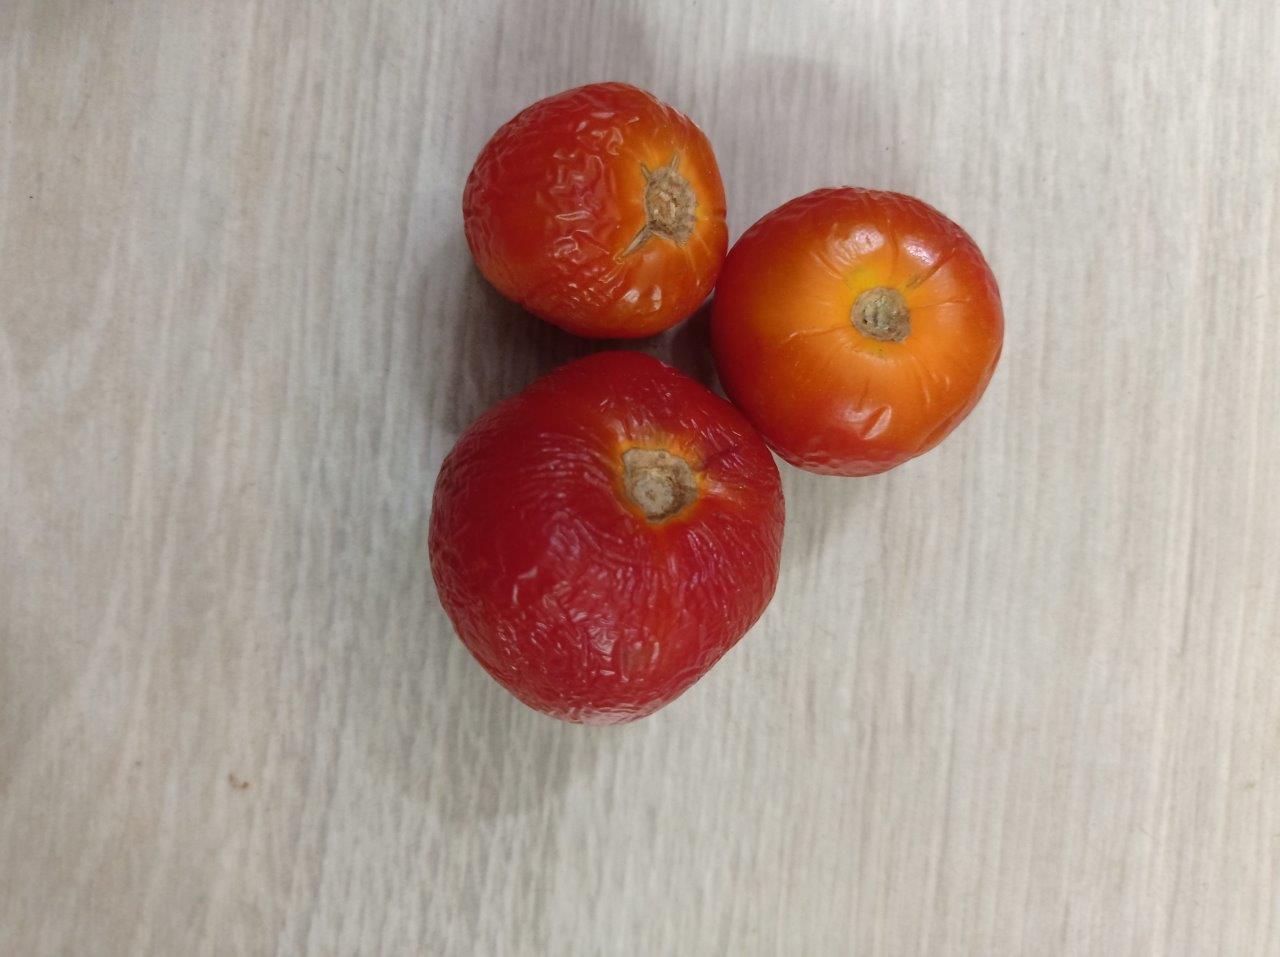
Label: Rotten